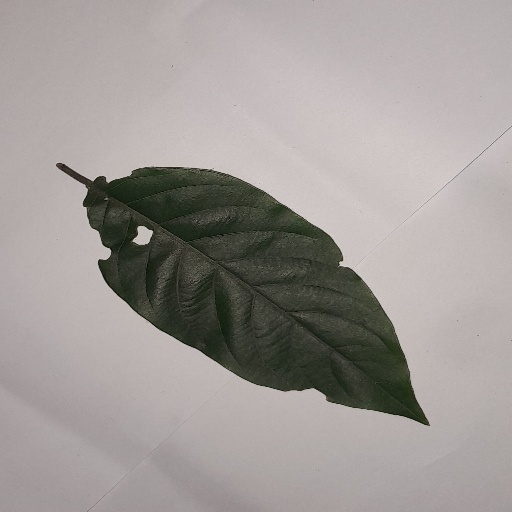
Species: HariTaki
Leaf condition: Shot Hole